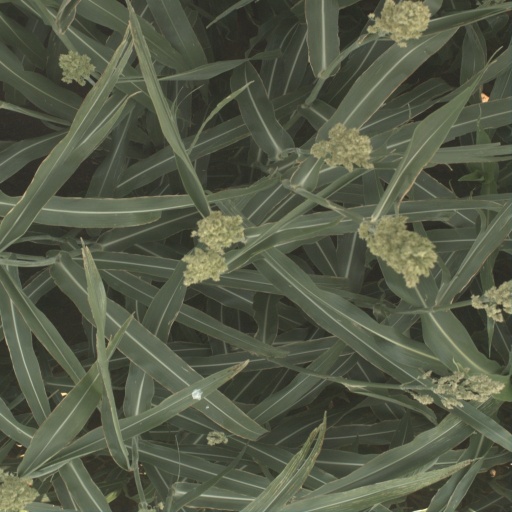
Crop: sorghum